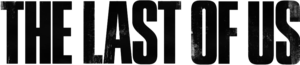
The Last of Us, parfois abrégée TLOU, est le nom d'une série de jeux vidéo, développée par Naughty Dog et éditée par Sony Computer Entertainment, de type action-aventure et survie, ayant comme thème principal un univers post-apocalyptique après une pandémie provoquée par un champignon appelé le cordyceps. La série a débuté en 2013 et s'est vendue à plus de 20 millions d'exemplaires.